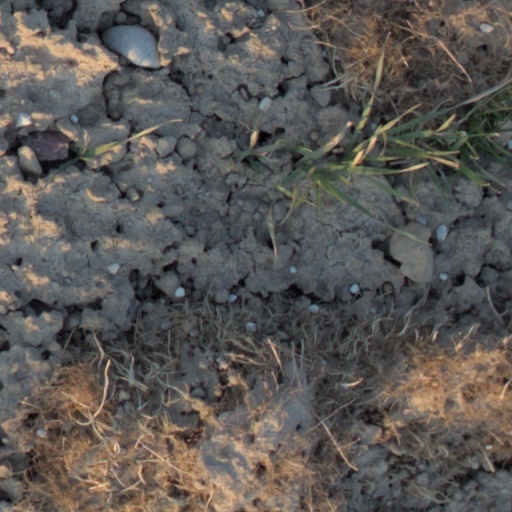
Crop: wheat